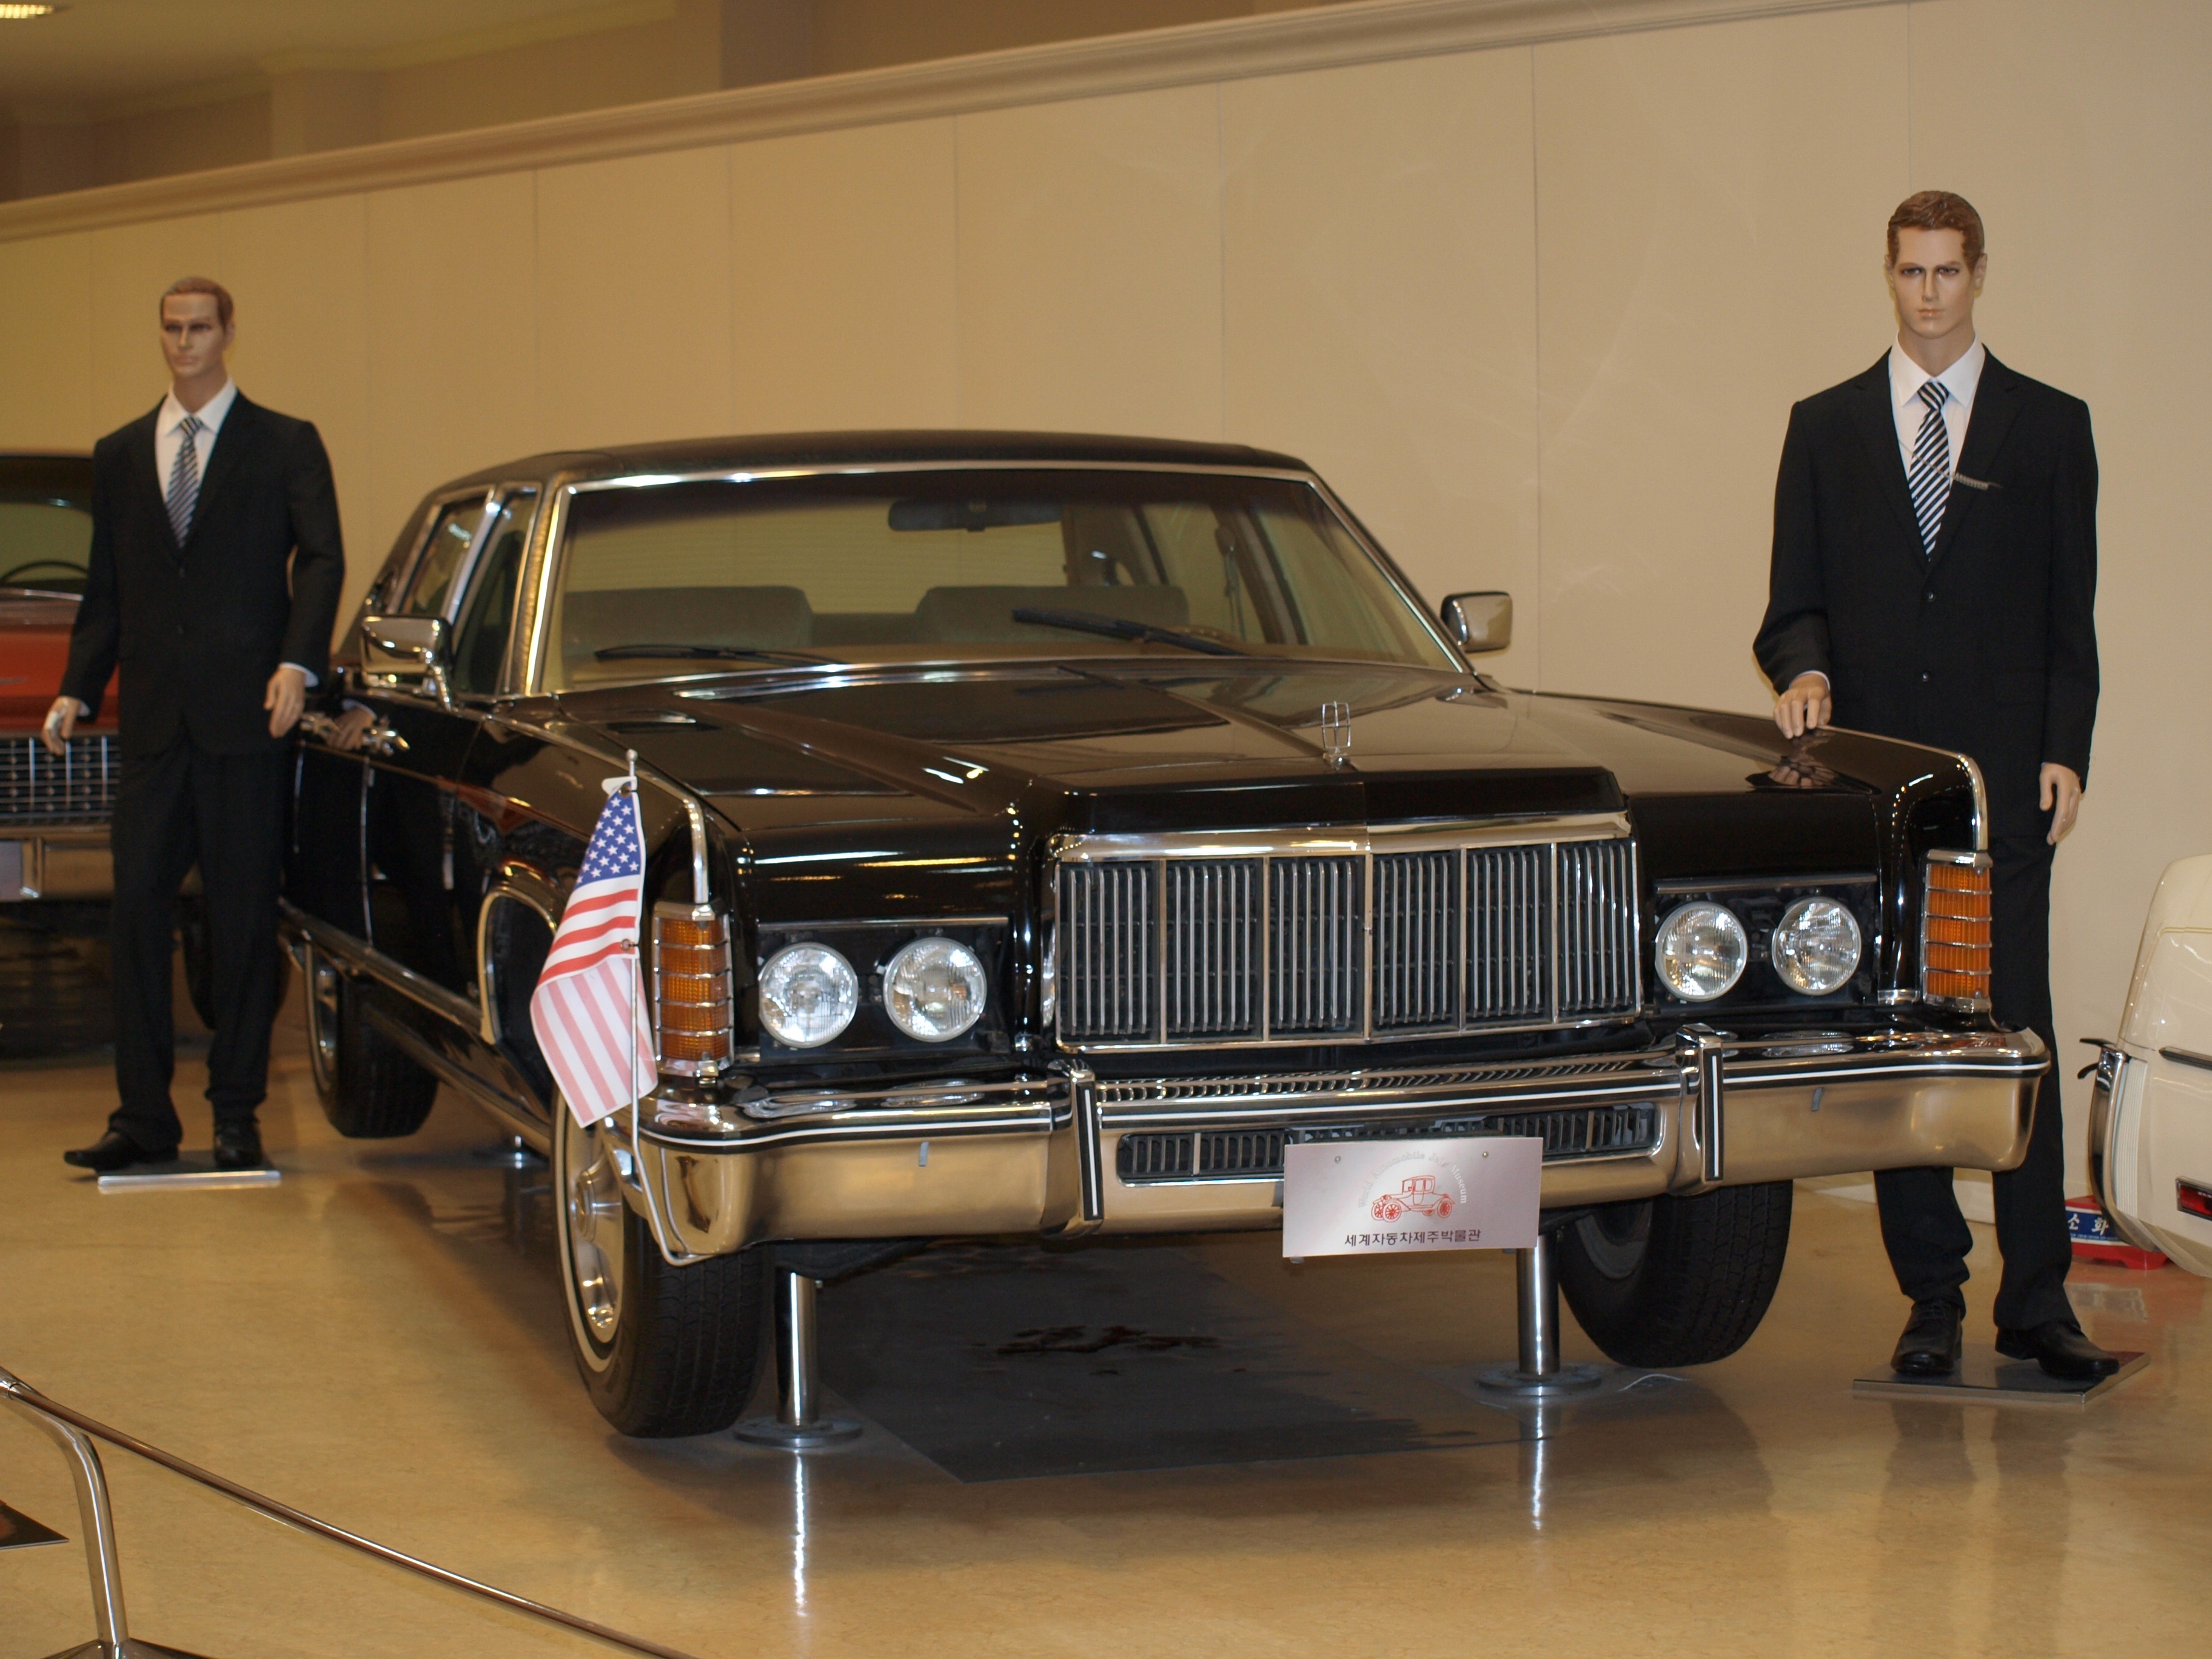
car, vehicle, motor vehicle, vintage car, united states, sedan, antique car, auto show, land vehicle, automobile make, automotive exterior, automotive design, luxury vehicle, full size car, lincoln mark series, bodyguards, lincoln continental mark v